Valley Forge

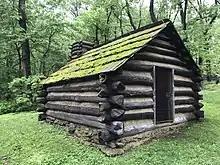
A reproduction Continental Army soldier's hut at Valley Forge

Political, strategic, and environmental factors all influenced the Continental Army's decision to establish their encampment near Valley Forge, in the winter of 1777–1778. The site was selected after George Washington conferred with his officers to select a strategic location that would prove most advantageous to the Continental Army.